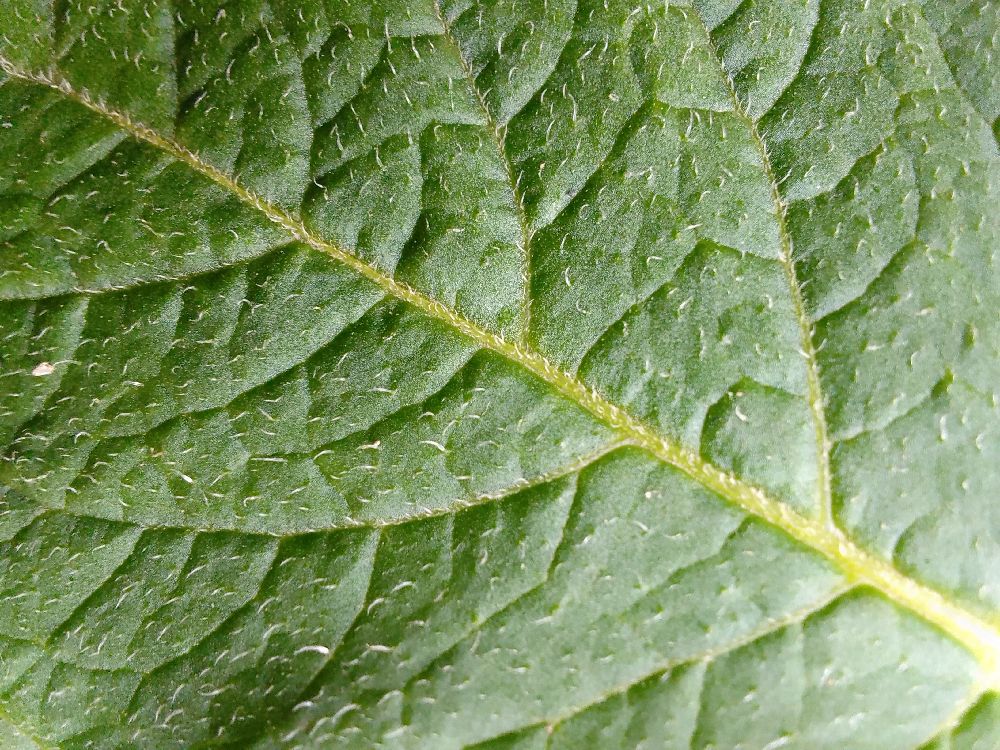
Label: Healthy